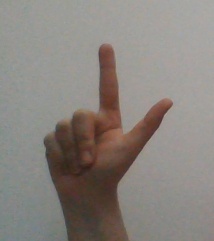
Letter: laam